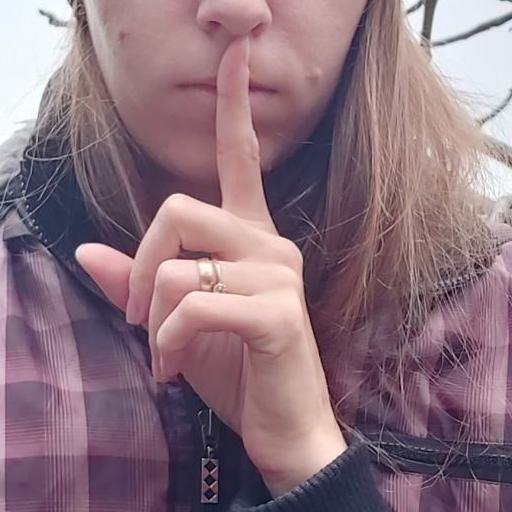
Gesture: mute